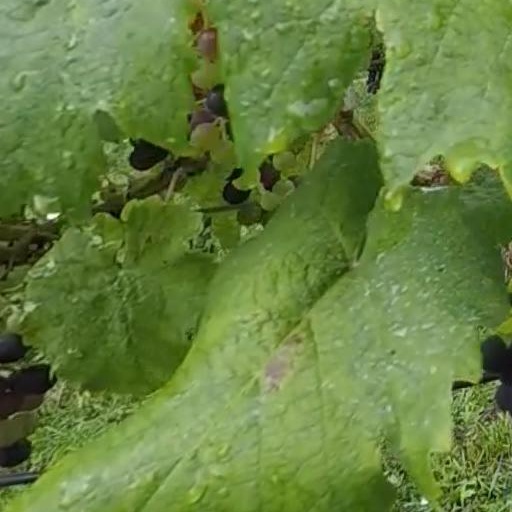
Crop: grape